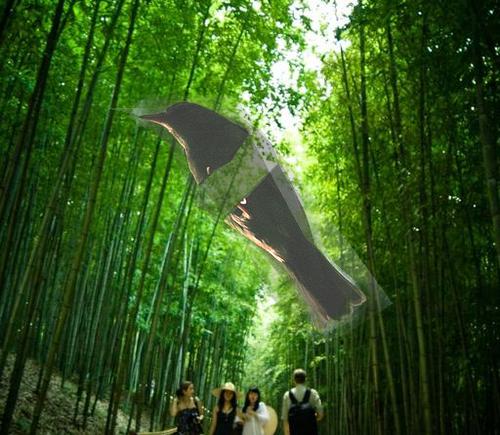
Bird species: Swainson_Warbler
Bird type: landbird
Background: land